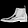
Label: Ankle boot